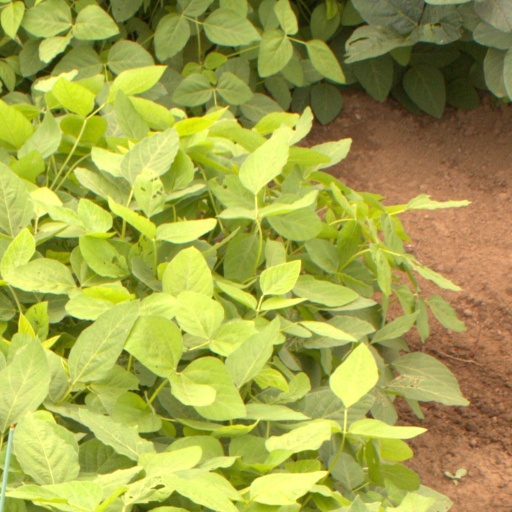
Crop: soybean